Padmavati Temple

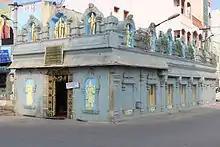

Padmasarovaram is the Temple tank of the Padmavathi Temple. It is believed that Padmavathi manifested in this tank in a golden lotus.